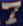
Number: 7